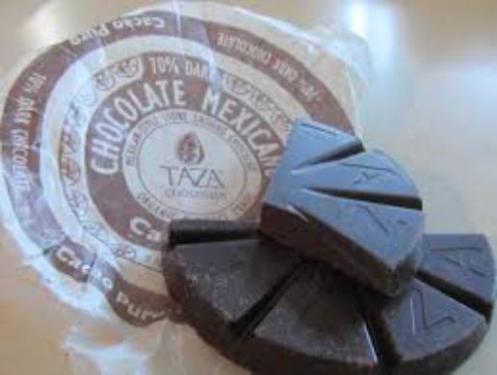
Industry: Food